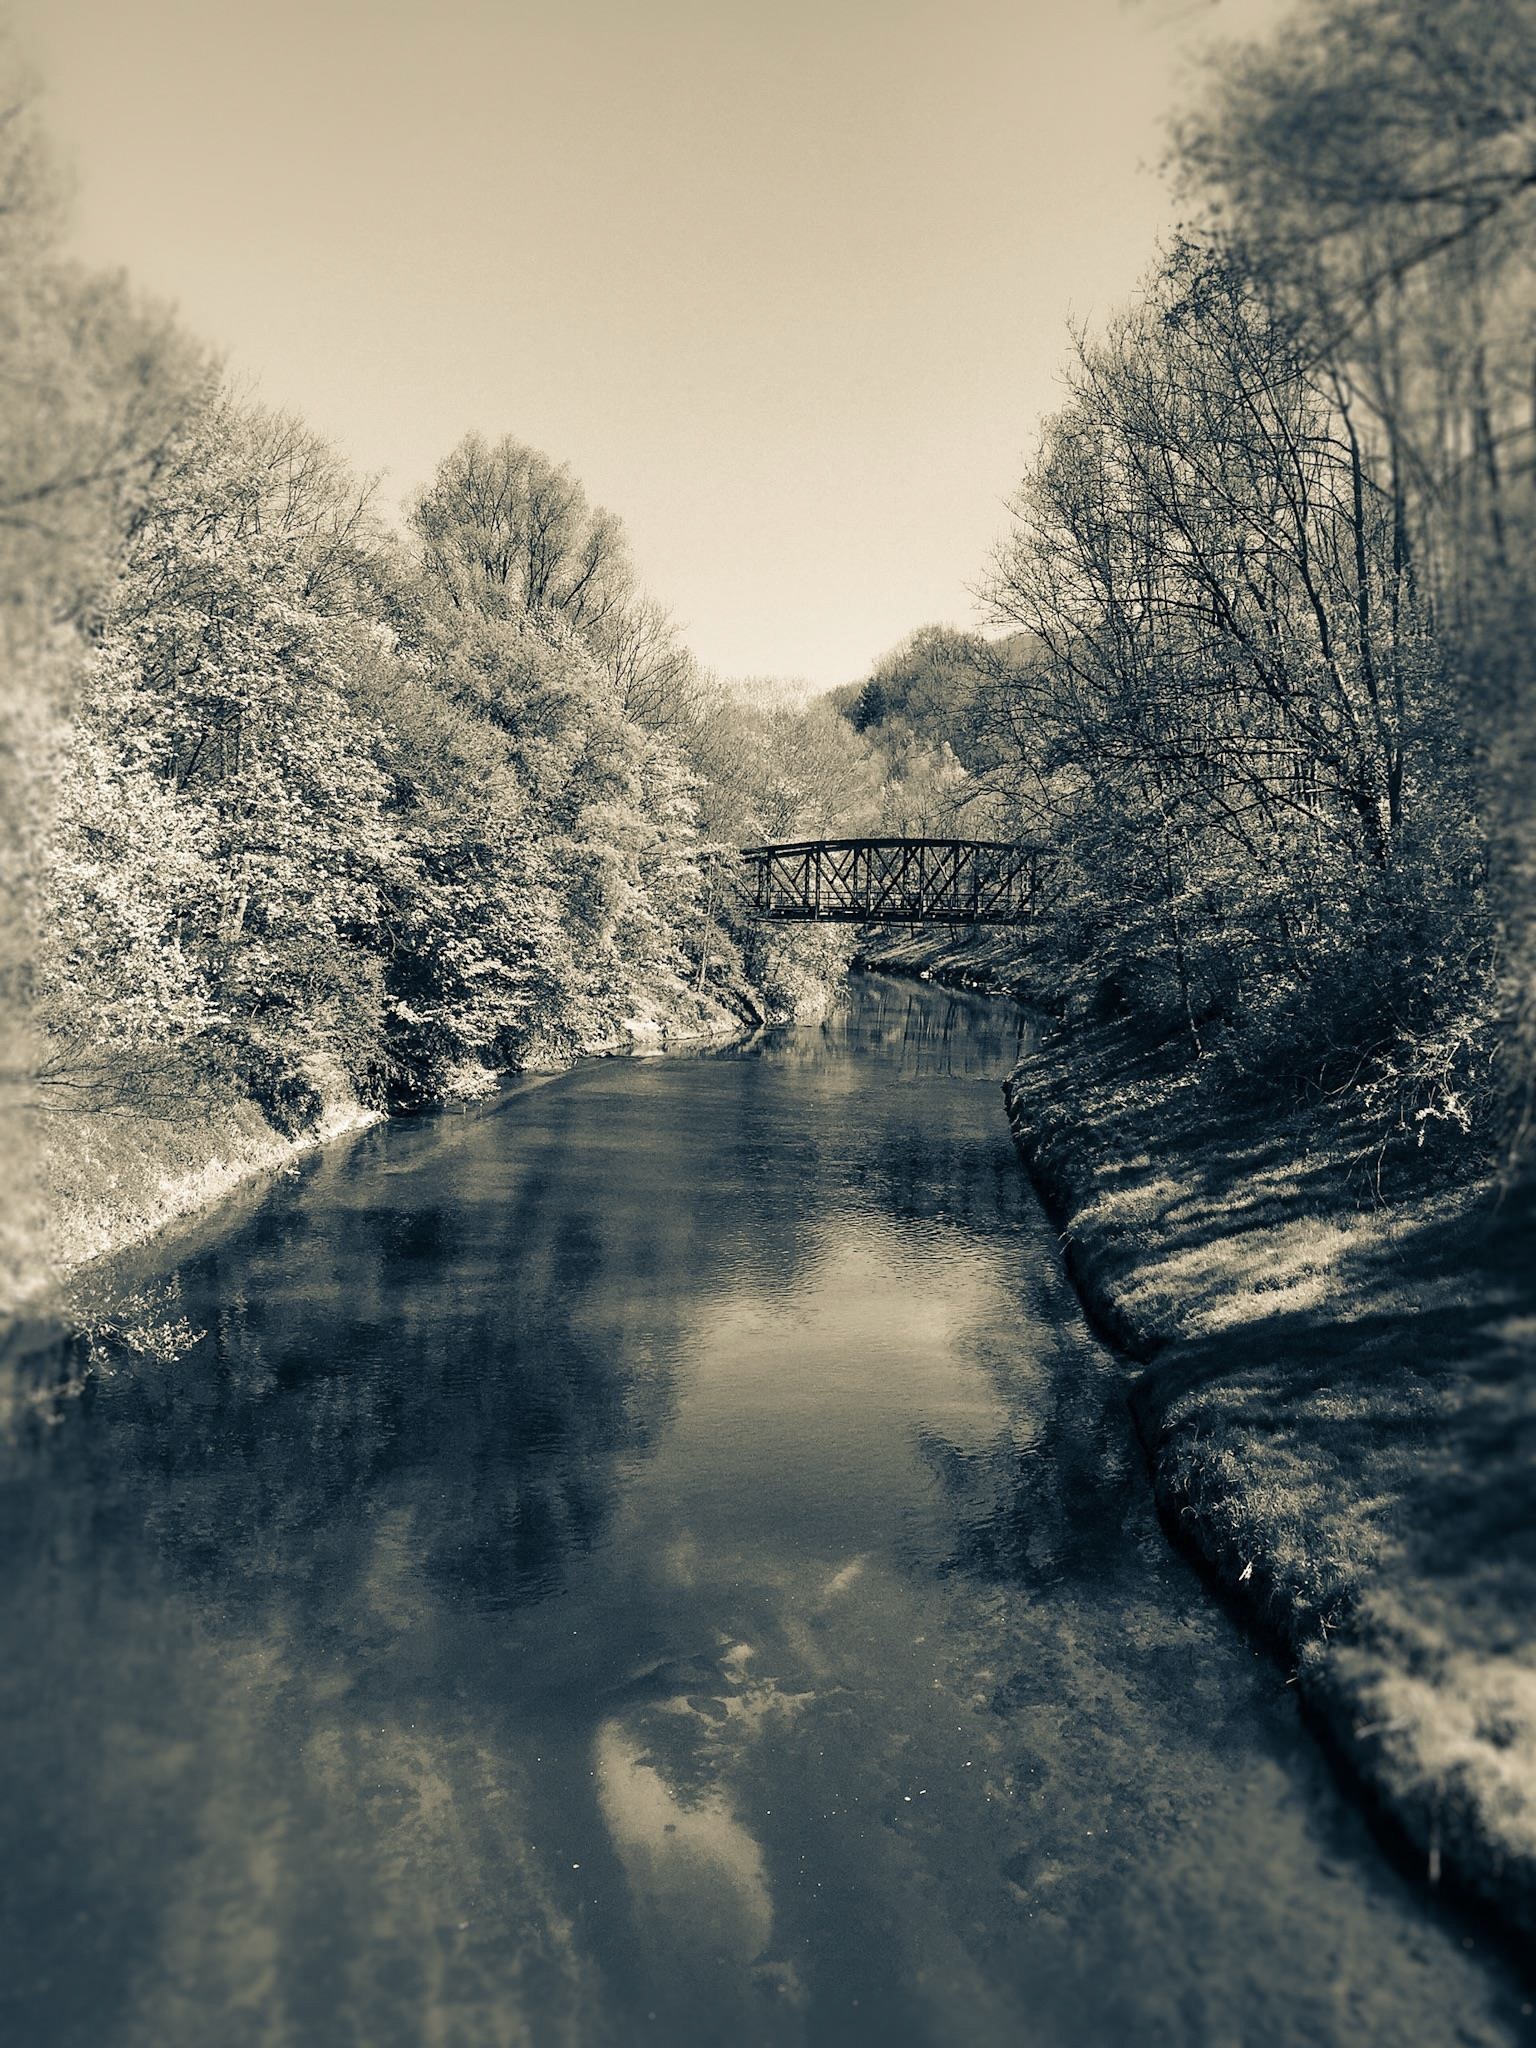
landscape, tree, water, nature, snow, winter, cloud, sunrise, mist, bridge, sunlight, morning, lake, frost, dawn, river, ice, evening, reflection, weather, season, waterway, freezing, railway bridge, atmospheric phenomenon, woody plant